Tripoli Tower

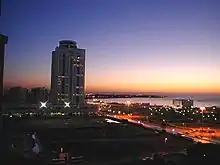
tripoli tower (al Fateh tower) by night

Tripoli Tower (Arabic:برج طرابلس) (Formerly "Al Fateh Tower" برج الفاتح) is a tower and skyscraper in Tripoli, Libya. It is located in city center of Tripoli, near central business district on Corniche Road. The building was opened in 1999. The tower houses retail outlets, serviced apartments and as well as a boutique hotel with an Oilman's club. The skyscraper has 28 floors and towers at 112 meters. There are four levels of basement car parking.